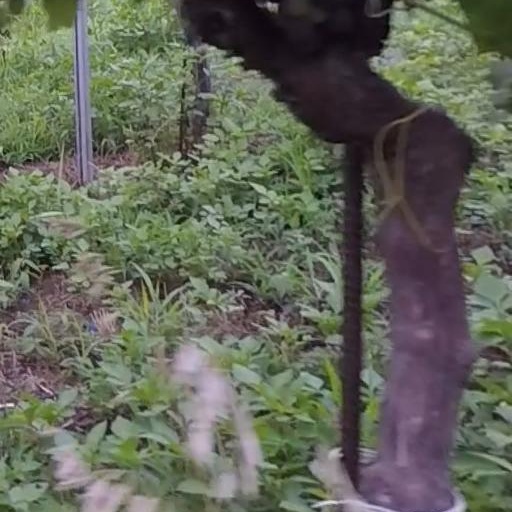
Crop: grape